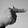
ASL letter: T